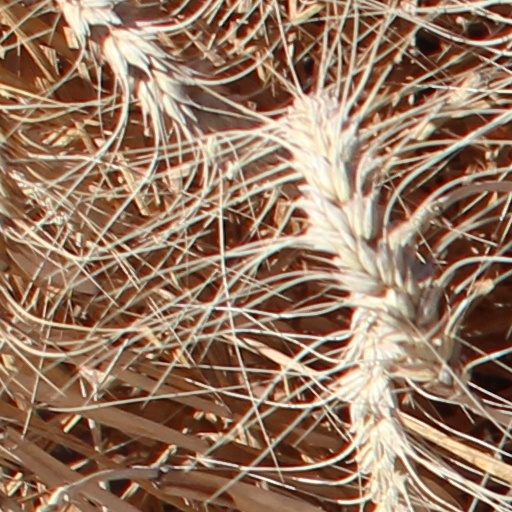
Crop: wheat